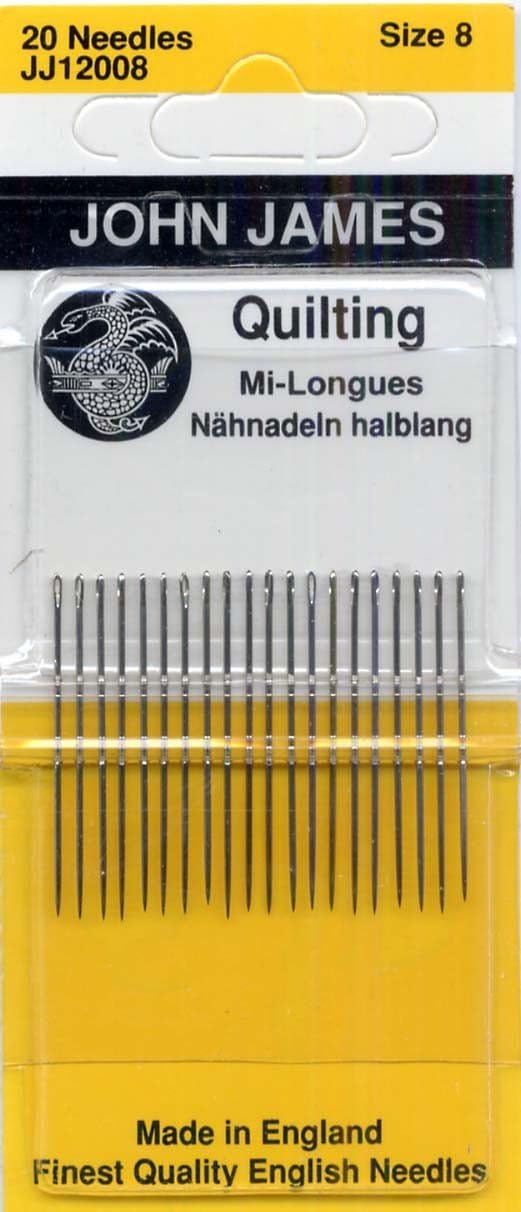
Colonial Needle Quilting/Betweens Hand Needles-Size 8 20/Pkg...
Colonial Needle Quilting/Betweens Hand Needles-Size 8 20/Pkg Finest Quality English Needles These are a great way to add extra design to whatever project you want to add it to The perfect start to any project Country of Origin: Wales 1.75 x 0.12 x 4.09 inches FREE standard shipping within the United States(3-6 Days)on all orders! 100% money back guarantee for items not delivered or damaged during shipping. Safe and secure checkout with our high quality encryption Shipping services: UPS, FedEx, USPS. Only ship to the lower 48 states, no APO/FPO addresses or PO Boxes allowed. Local pickups and combined shipping options are not provided at this time. Return You can return a product for up to 30 days from the date you purchased it. Any product you return must be in the same condition you received it and in the original packaging. Please keep the receipt. A full refund if you don’t receive your order A full refund if your order does not arrive within the guaranteed time (6-7 business days not including 1 processing day.) Payment We accept payment by any of the following methods: Credit Cards, PayPal, Shop Pay, Apple Pay, Google Pay, Amazon Pay, Meta Pay Feedback Customer satisfaction is very important to us. If you have any problem with your order, please contact us and we will do our best to make you satisfied. Contact Us If you have any queries, please contact us via Support@ZeeBooth.com We usually respond within 24 hours on weekdays.
Brand: Notions - In Network
Category: Arts & Entertainment > Hobbies & Creative Arts > Arts & Crafts > Art & Crafting Tools > Needles & Hooks > Hand-Sewing Needles > Quilting Needles